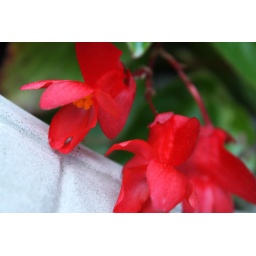
There are red begonias in the urns by our front door now.